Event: Ecuador Earthquake
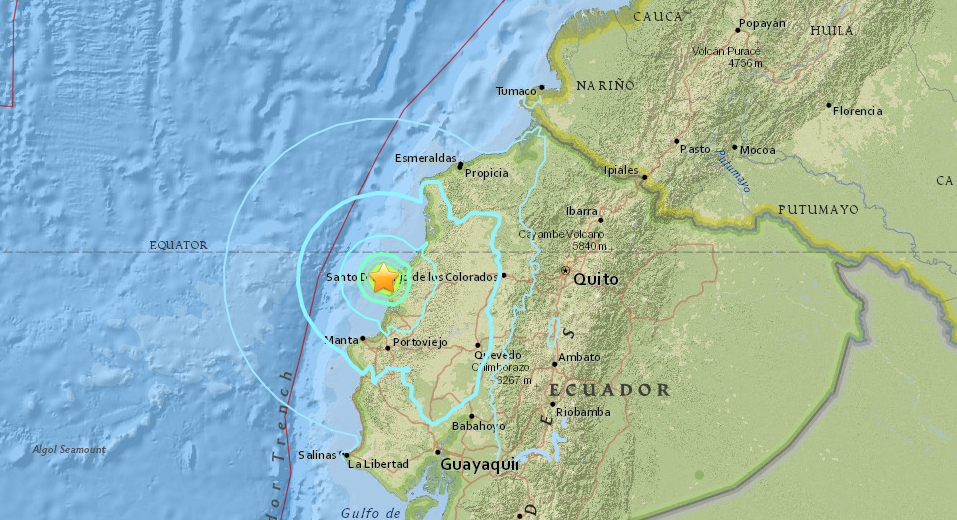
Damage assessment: no_damage